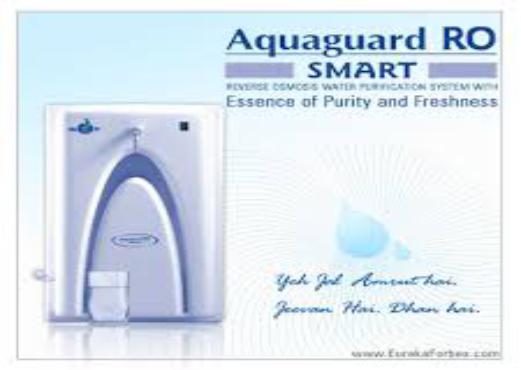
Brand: Aqua Guard
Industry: Others